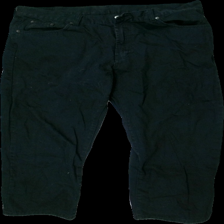
View: front
Type: Jeans
Category: Ladies
Brand: Mcgordon (Dressmann)
Colors: Black
Material: 100% Cotton
Cut: Regular
Season: All
Price range: 50-100
Recommended usage: Reuse
Description: Black jeans